Rochester, Minnesota

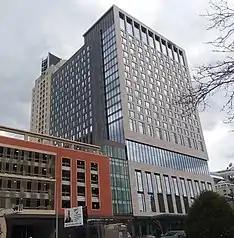
Downtown Hilton, completed in 2019, is one of the first major DMC projects.

As of the census of 2020, the population was 121,395. The population density was . There were 53,210 housing units at an average density of . The racial makeup of the city was 73.2% White, 8.9% Black or African American, 7.9% Asian, 0.4% Native American, 0.1% Pacific Islander, 2.9% from other races, and 6.6% from two or more races. Ethnically, the population was 6.6% Hispanic or Latino of any race.